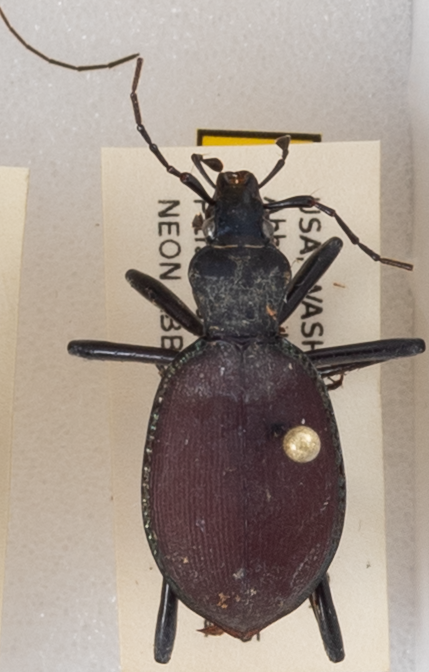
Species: Scaphinotus angusticollis
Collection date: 2019-05-14
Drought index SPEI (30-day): -2.09
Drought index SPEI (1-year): -2.09
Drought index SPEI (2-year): -2.09